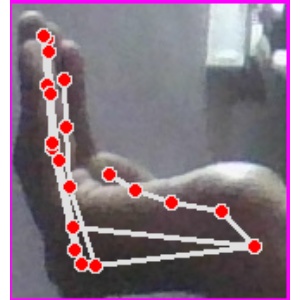
अक्षर: स